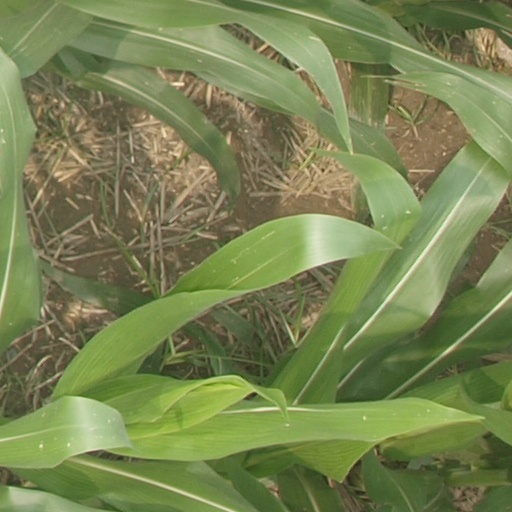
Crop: maize; corn